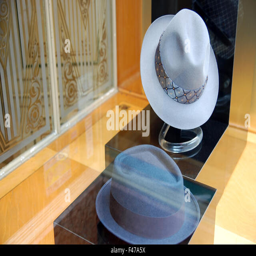
hats in a shop window